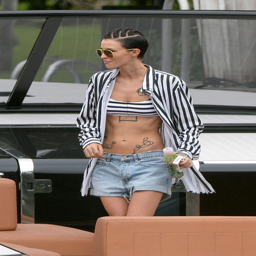
actor in garment on a boat